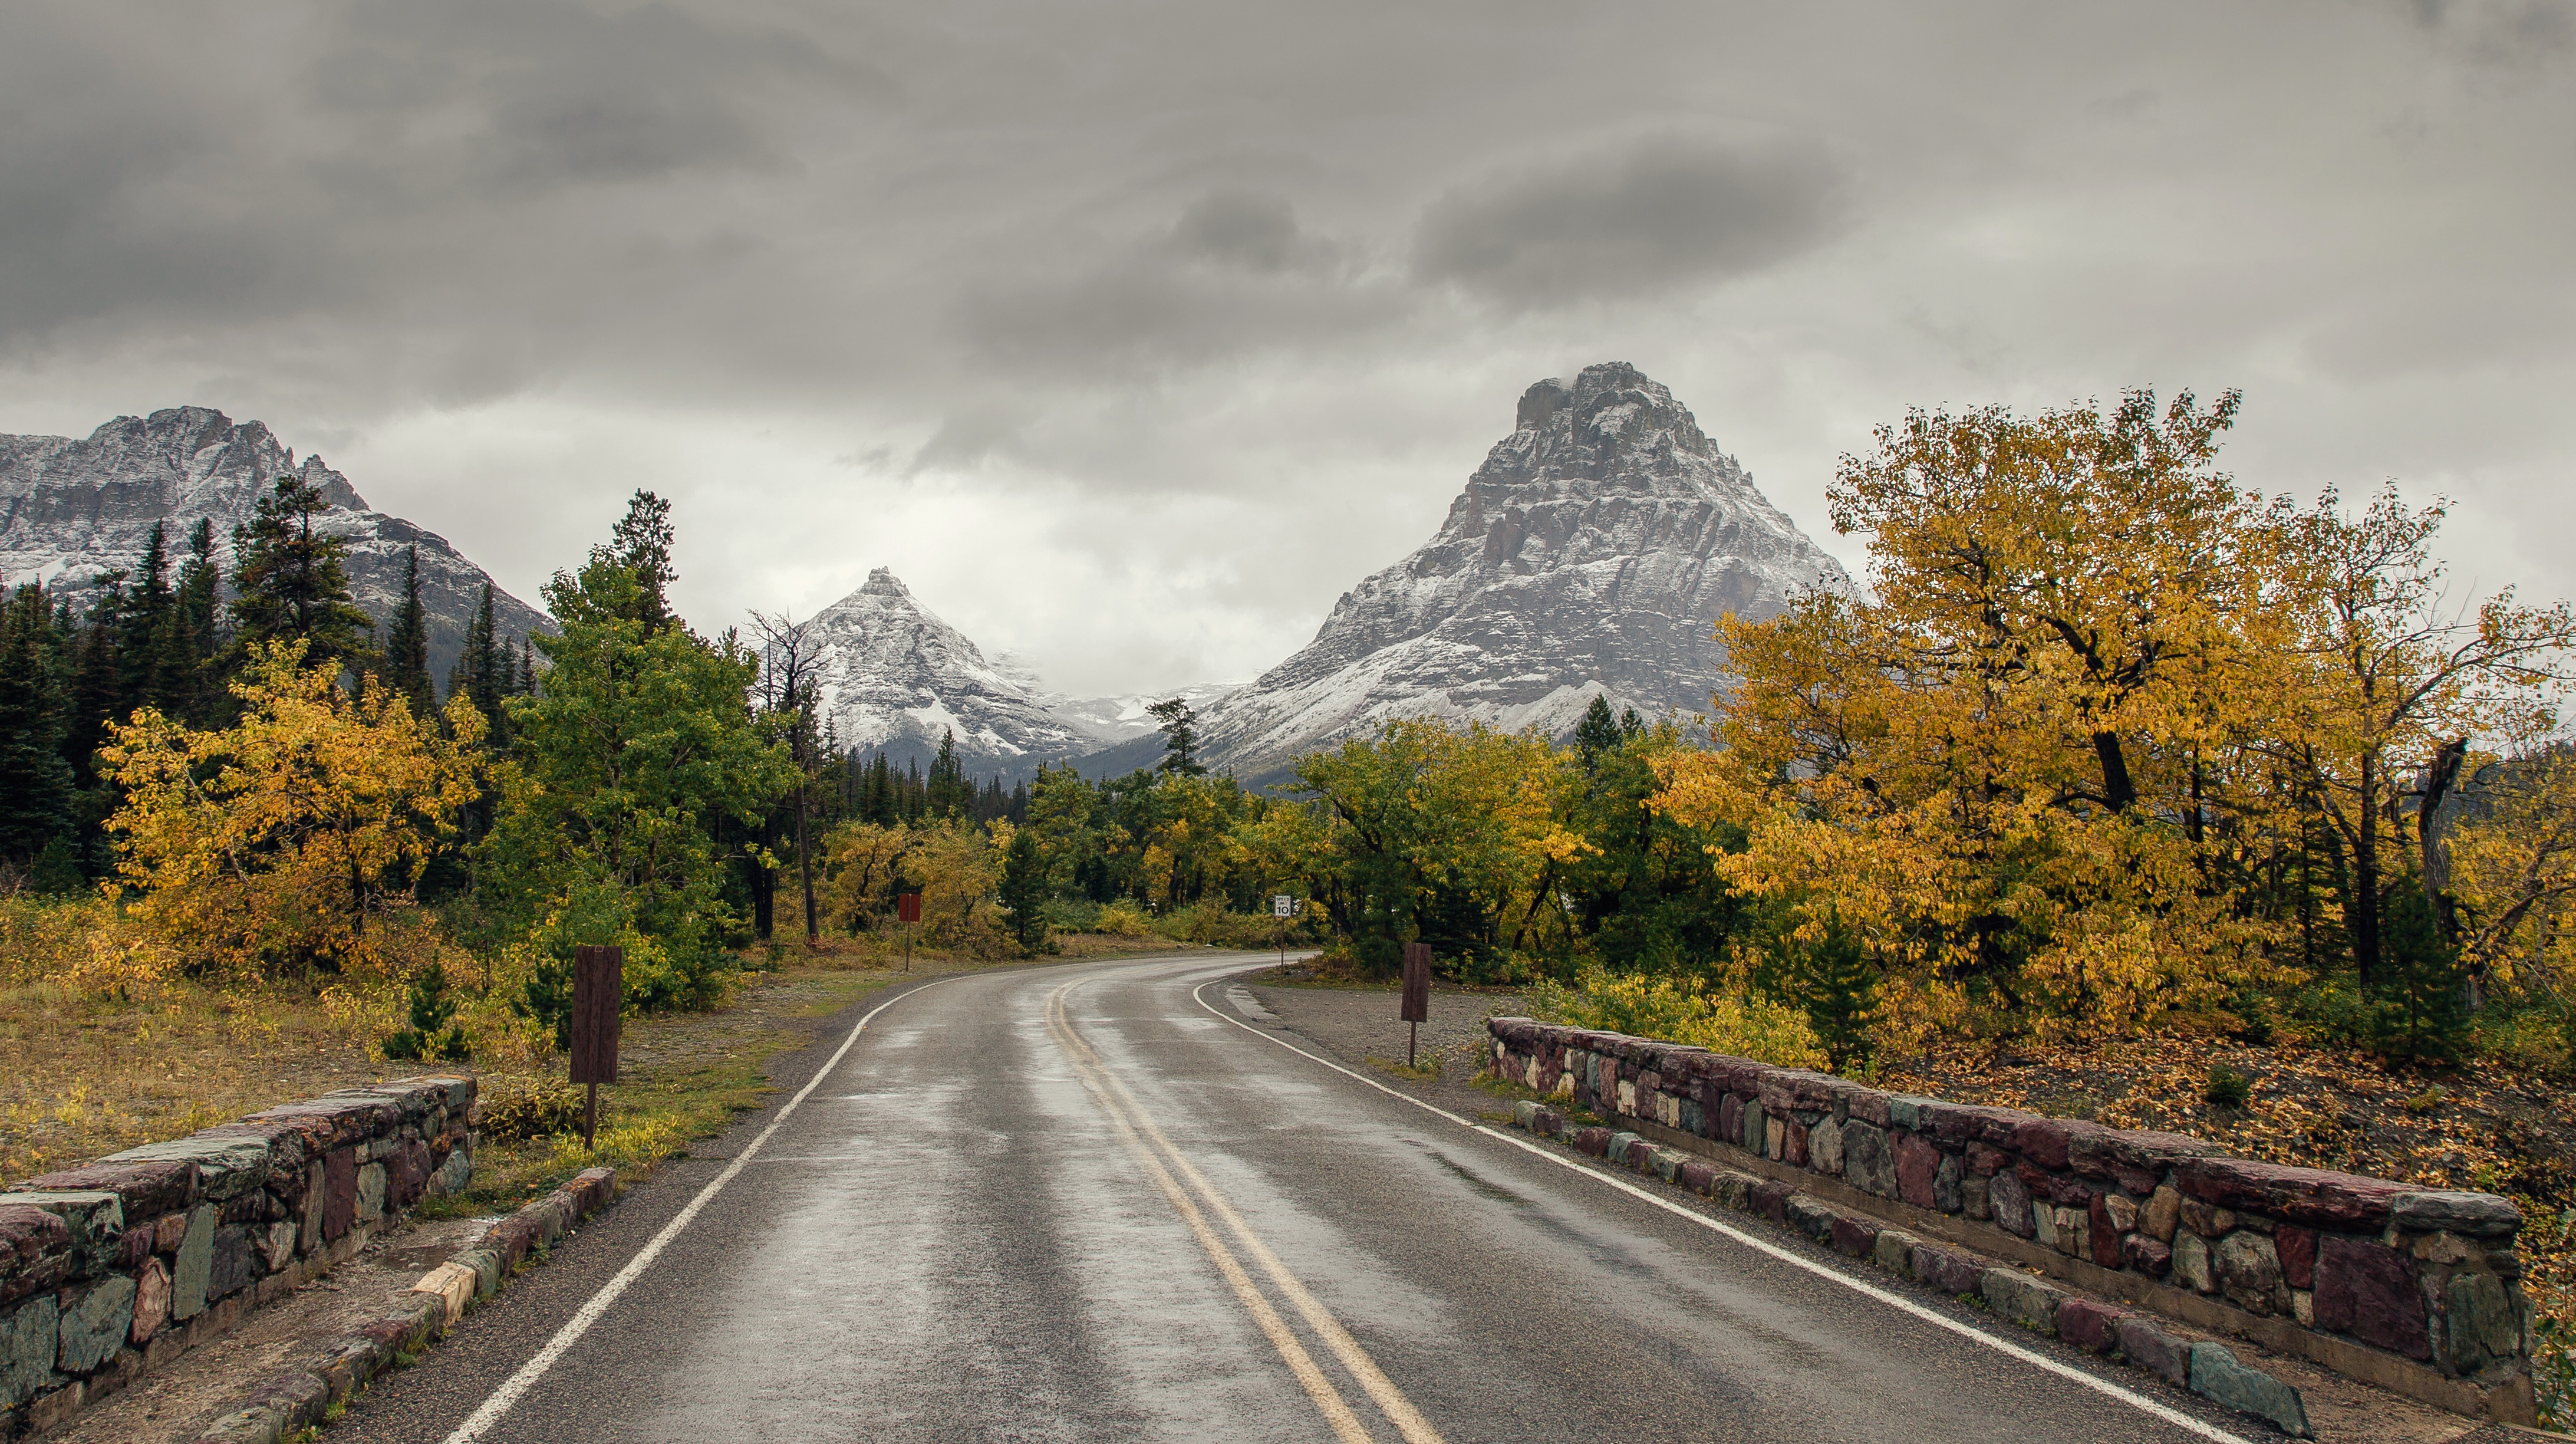
landscape, tree, nature, mountain, cloud, track, road, morning, hill, highway, valley, mountain range, transport, autumn, season, road trip, alps, infrastructure, rural area, mountain pass, atmospheric phenomenon, woody plant, mountainous landforms